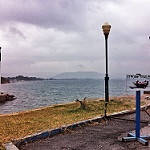
Label: sea